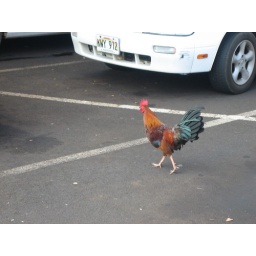
one of the many wild chickens running rampant around the island